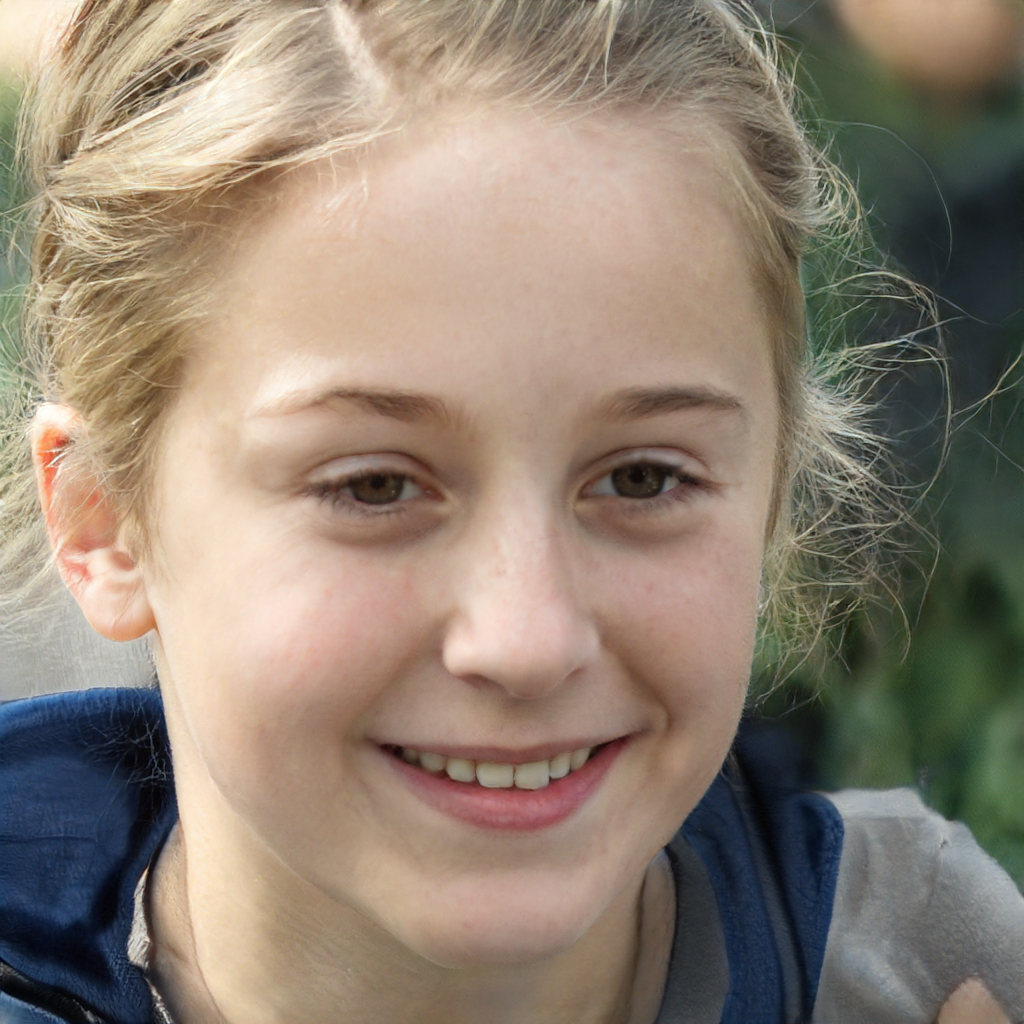
Gender: Female